Reproductive toxicity

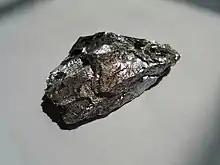
Elemental chromium.

Dibromochloropropane (DBCP) is used as a pesticide against nematodes in the agricultural industry. DBCP is one of the most well-known reproductive toxicants known to cause testicular toxicity. Workers in chemical factories exposed to dibromochloropropane have been shown to develop dose-dependent oligospermia and azoospermia. Additional studies also demonstrated that DBCP-exposed workers in banana and pineapple plantations in central America and other countries also developed oligospermia and azoospermia. In 1977, the United States Environmental Protection Agency banned the use of DBCP in agriculture due to its effect on male fertility. Despite being banned from use in agriculture, DBCP is still used as an intermediate in chemical manufacturing as well as a reagent in research.